Lincoln, Vermont

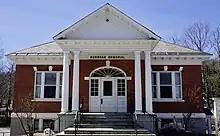
Burnham Hall in Lincoln, the town's central meeting place.

Lincoln underwent a significant contraction in the mid-20th century, as its resource-based livelihoods dried up and families moved away. Dairy farms were unable to compete with larger, centralized enterprises elsewhere in the state and country. For Lincoln, the industry's death knell came in the 1980s, when the federal government offered to buy out smaller farms in an attempt to raise the price of milk and thereby make the industry more profitable; Lincoln's last dairy closed in 1992. Most of the mills and other industry also closed by the end of the century, though one pallet mill remains in operation. In 1968 Lincoln lost its post office (and thus its ZIP code) when postal services were transferred to Bristol.